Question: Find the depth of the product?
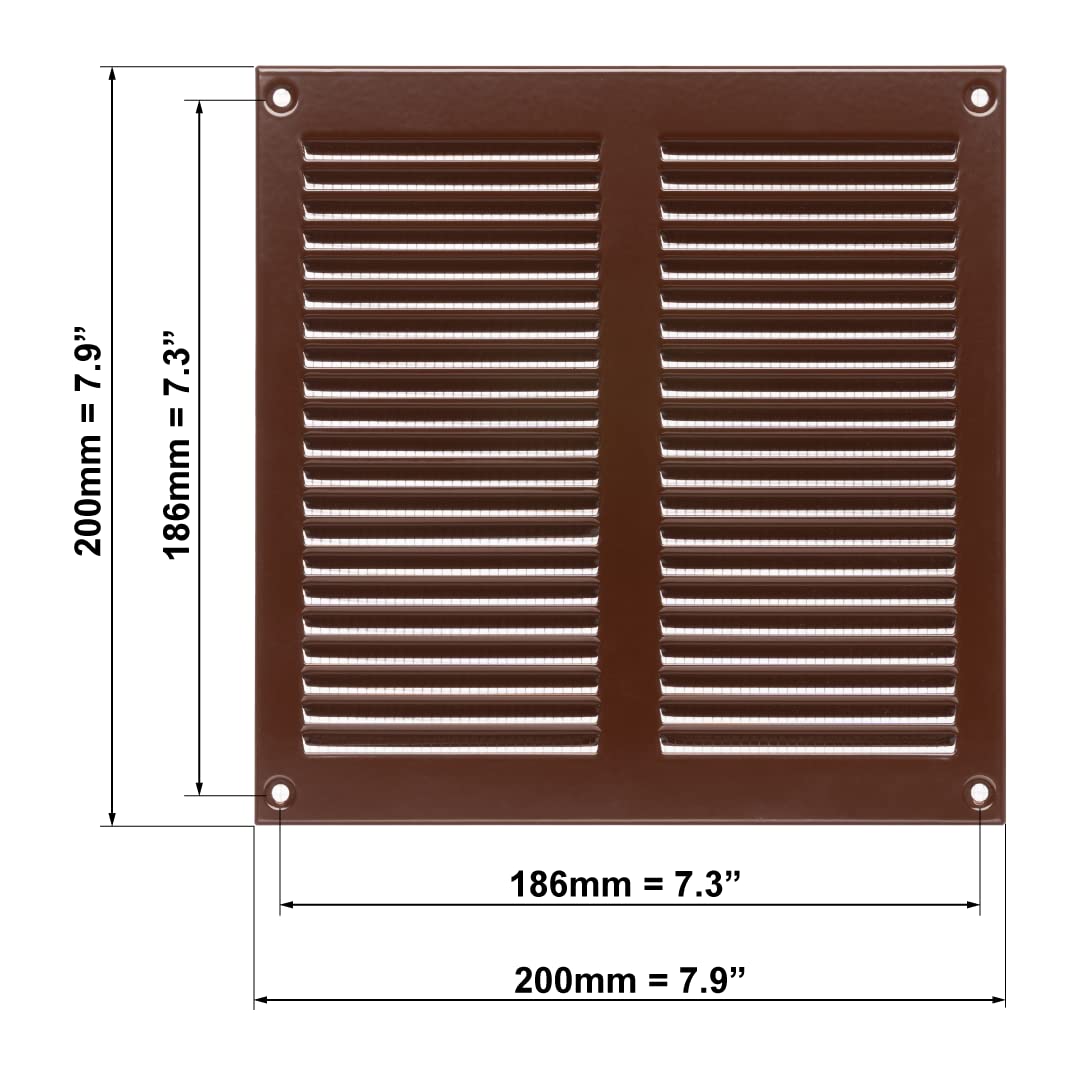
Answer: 200.0 millimetre